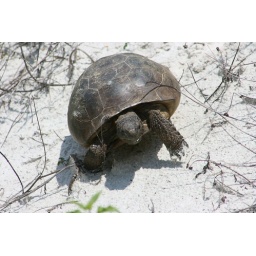
taken at St. Augustine beach FL he lived in the dunes between our rental home and the ocean